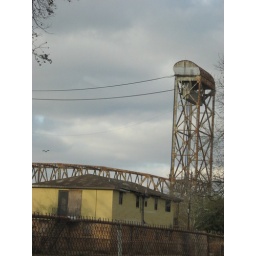
house near the levee - holy cross area. The Light this afternoon was beautiful